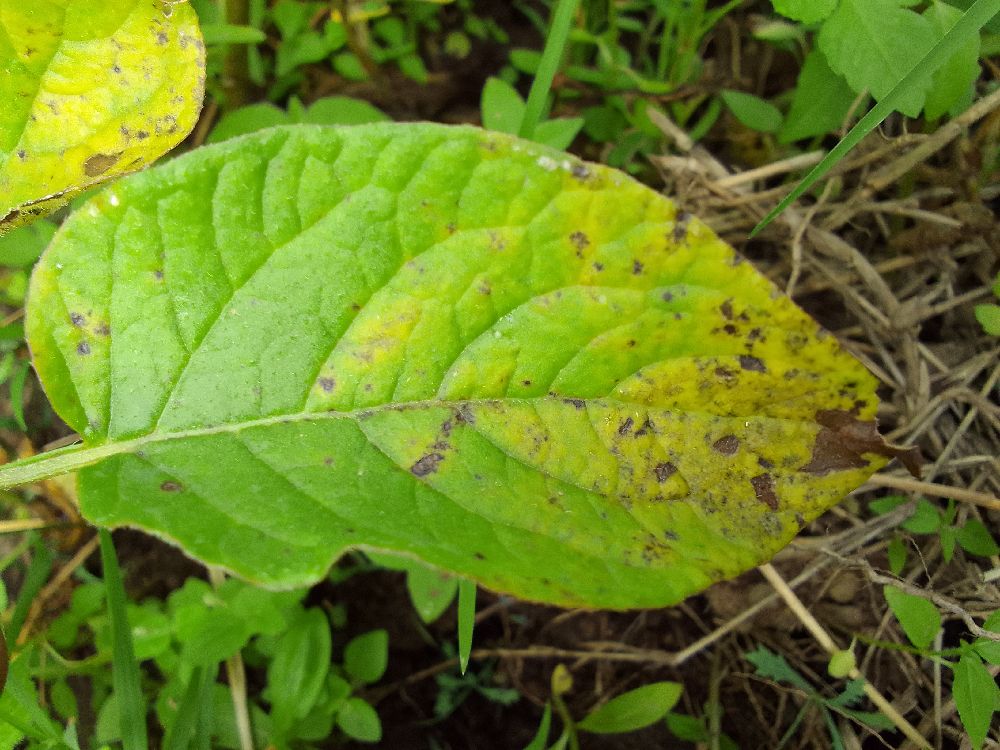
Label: Early blight